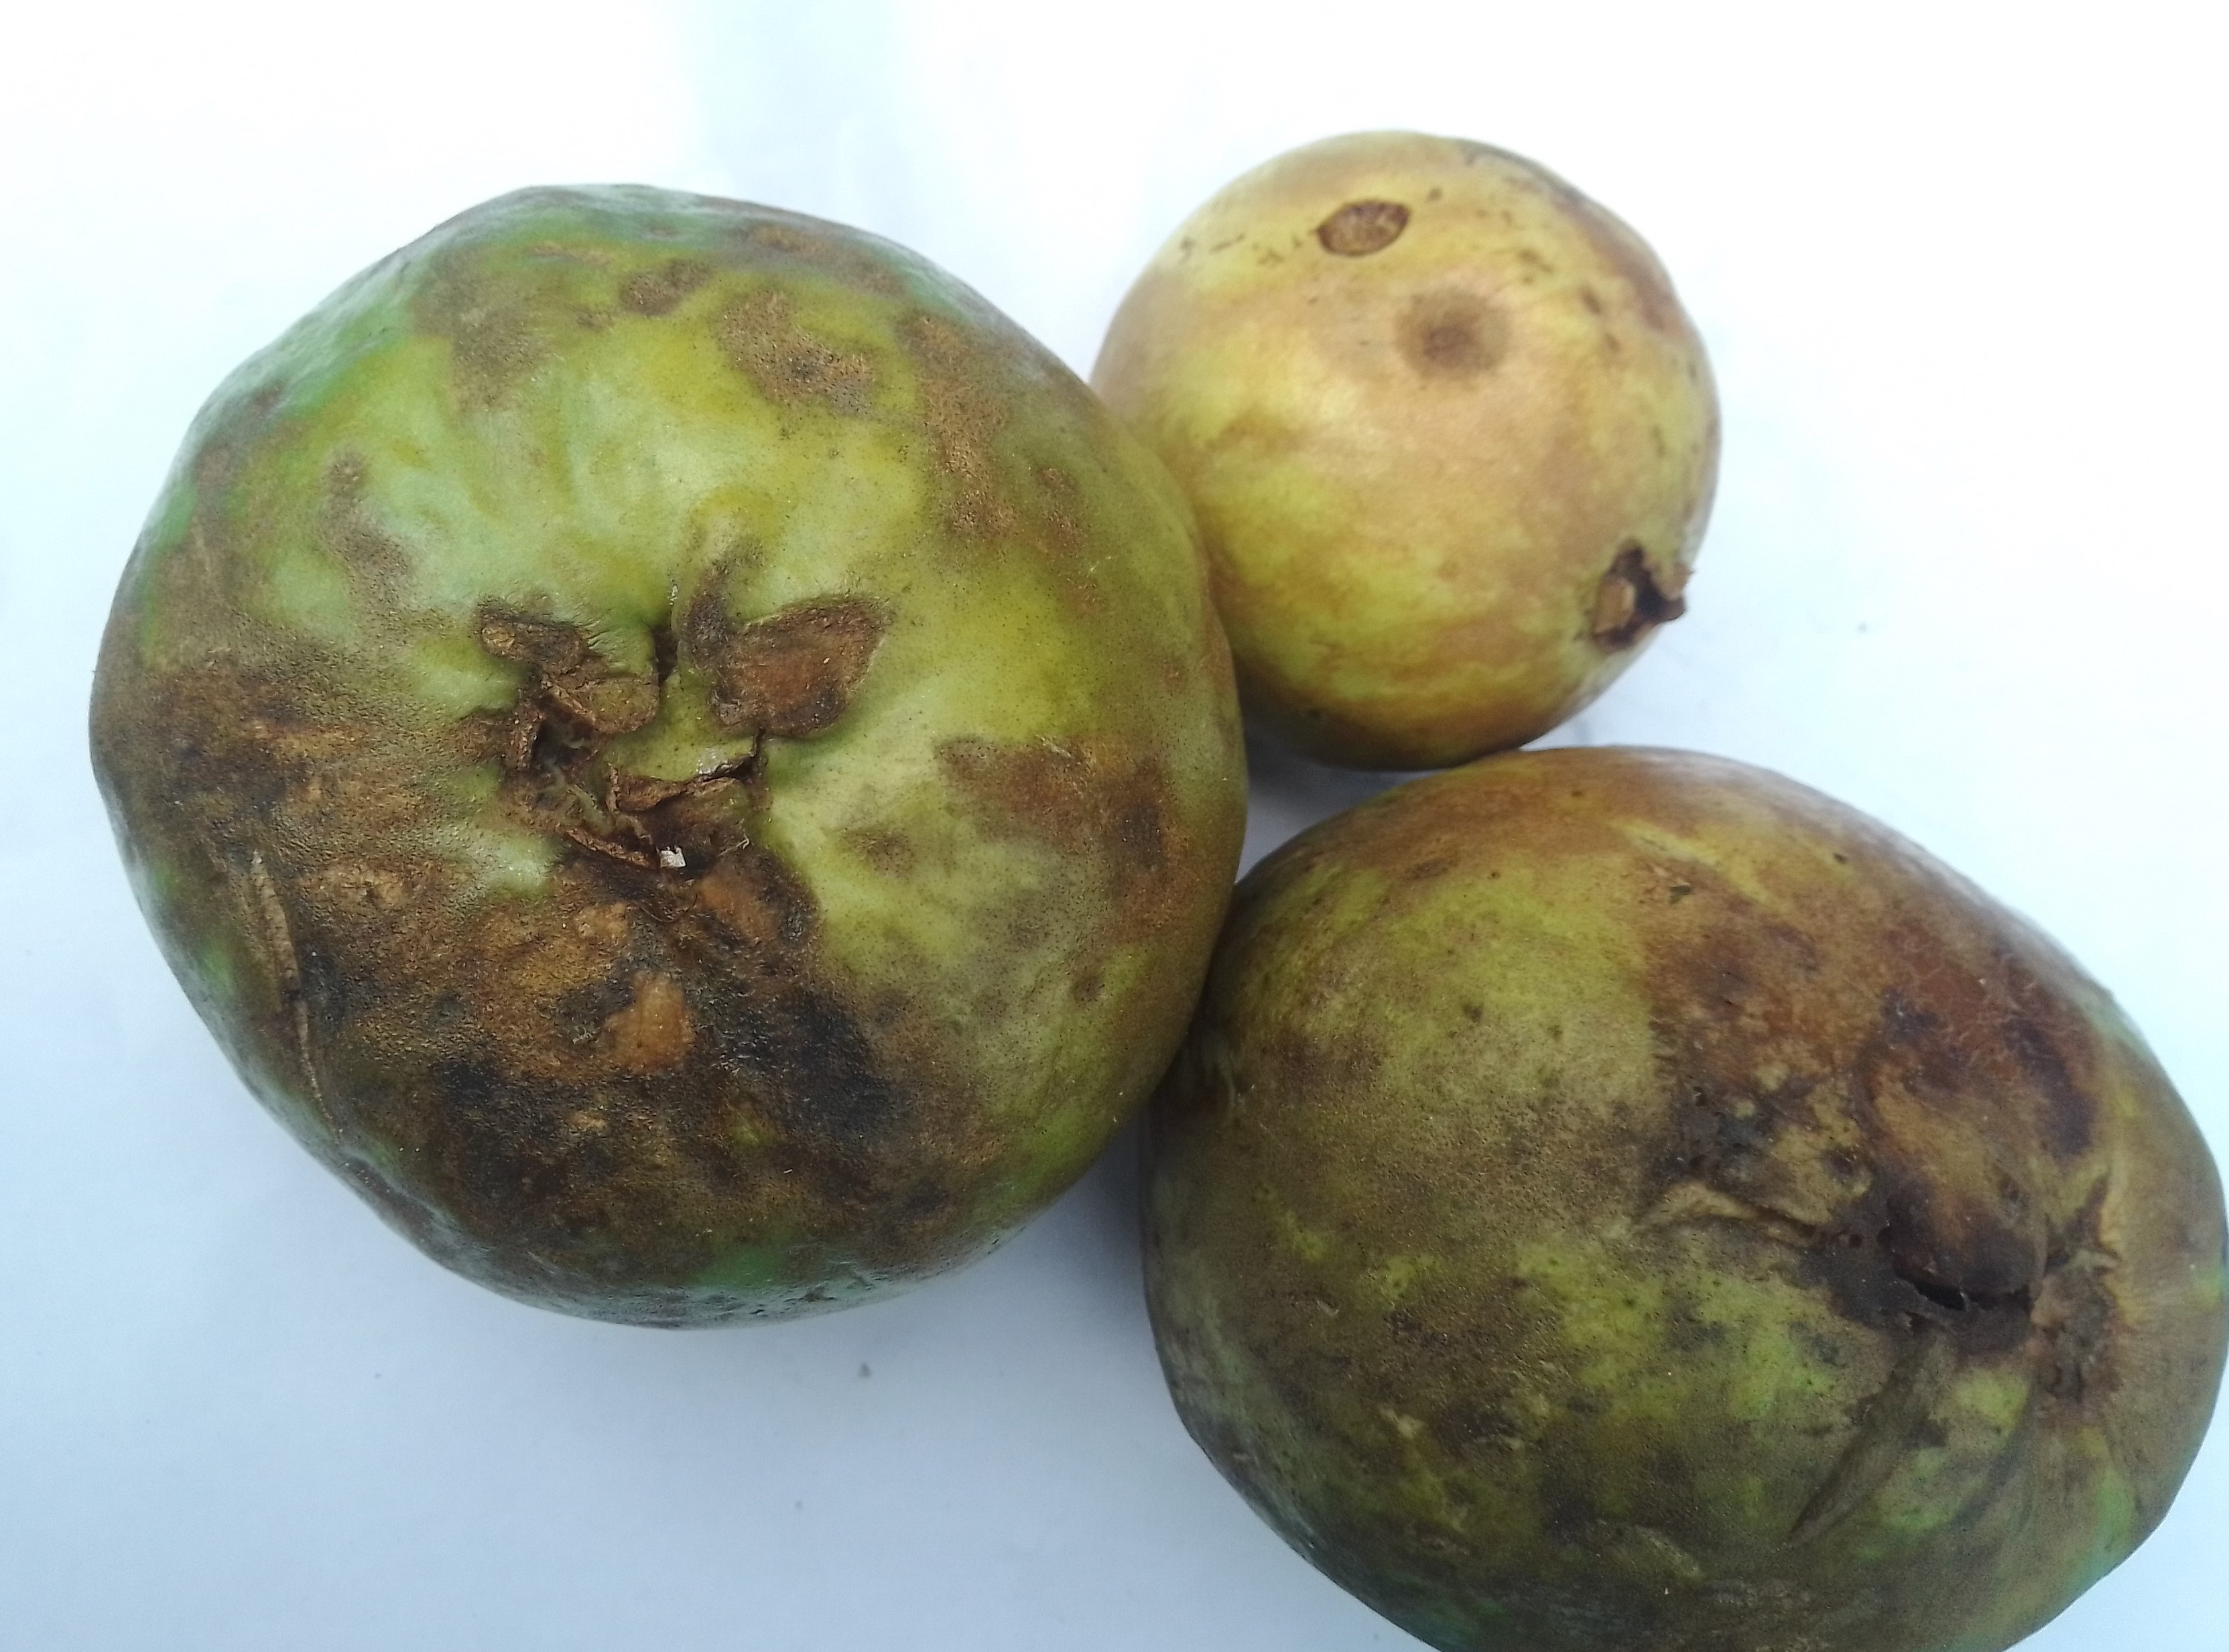
Fruit: guava
Condition: rotten